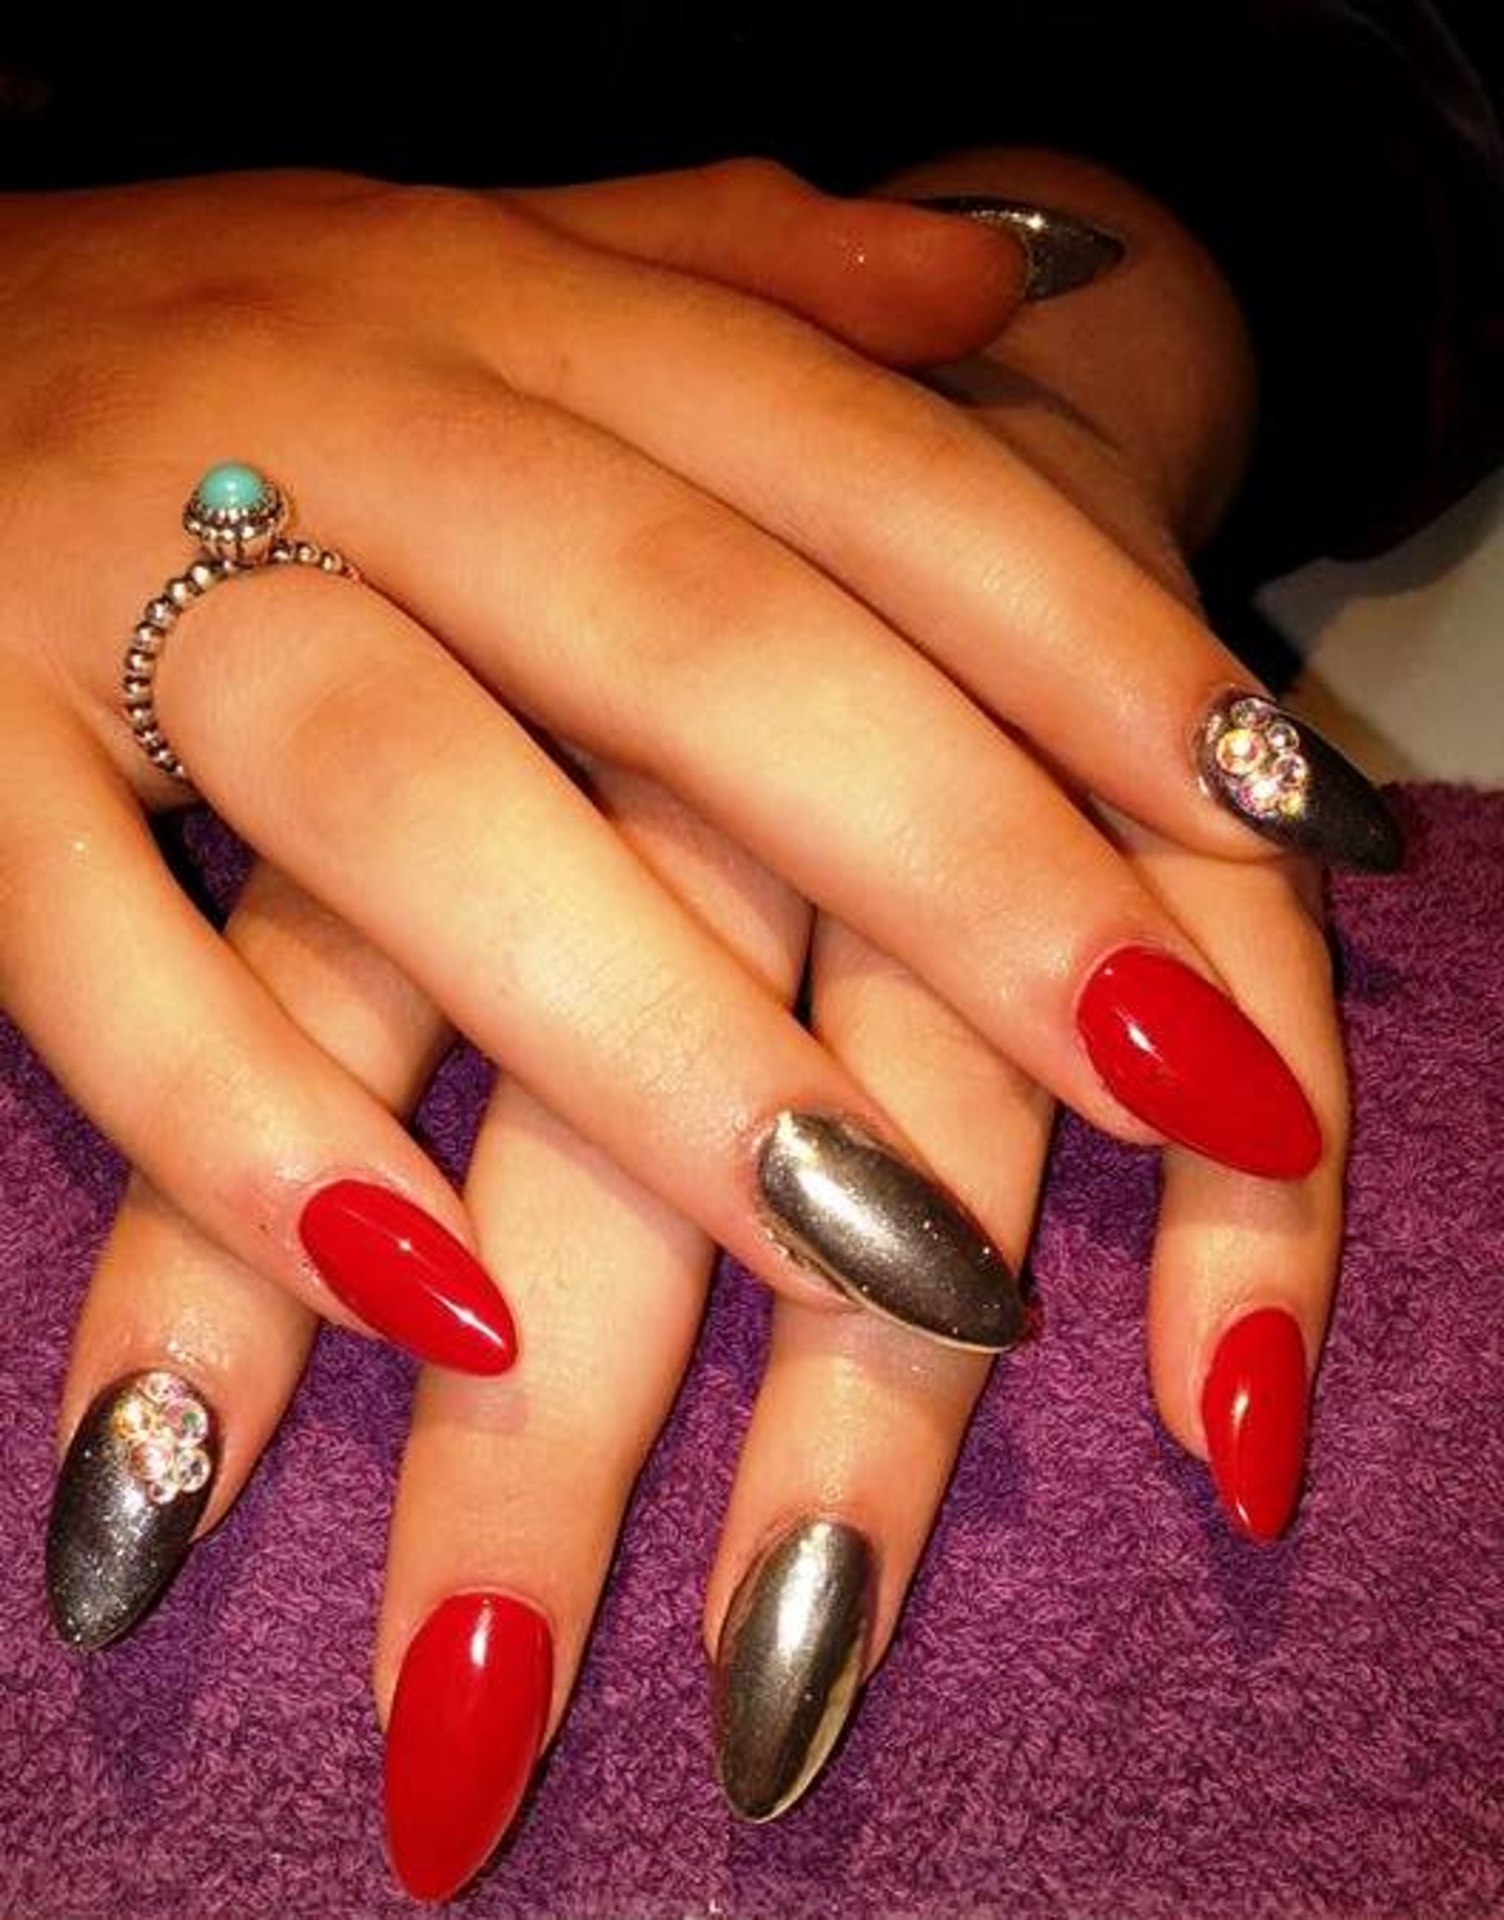
hand, leg, finger, nail, makeup, manicure, fingers, fingernails, nails, cosmetics, polish, enamel, nail art, nail care, artificial nails